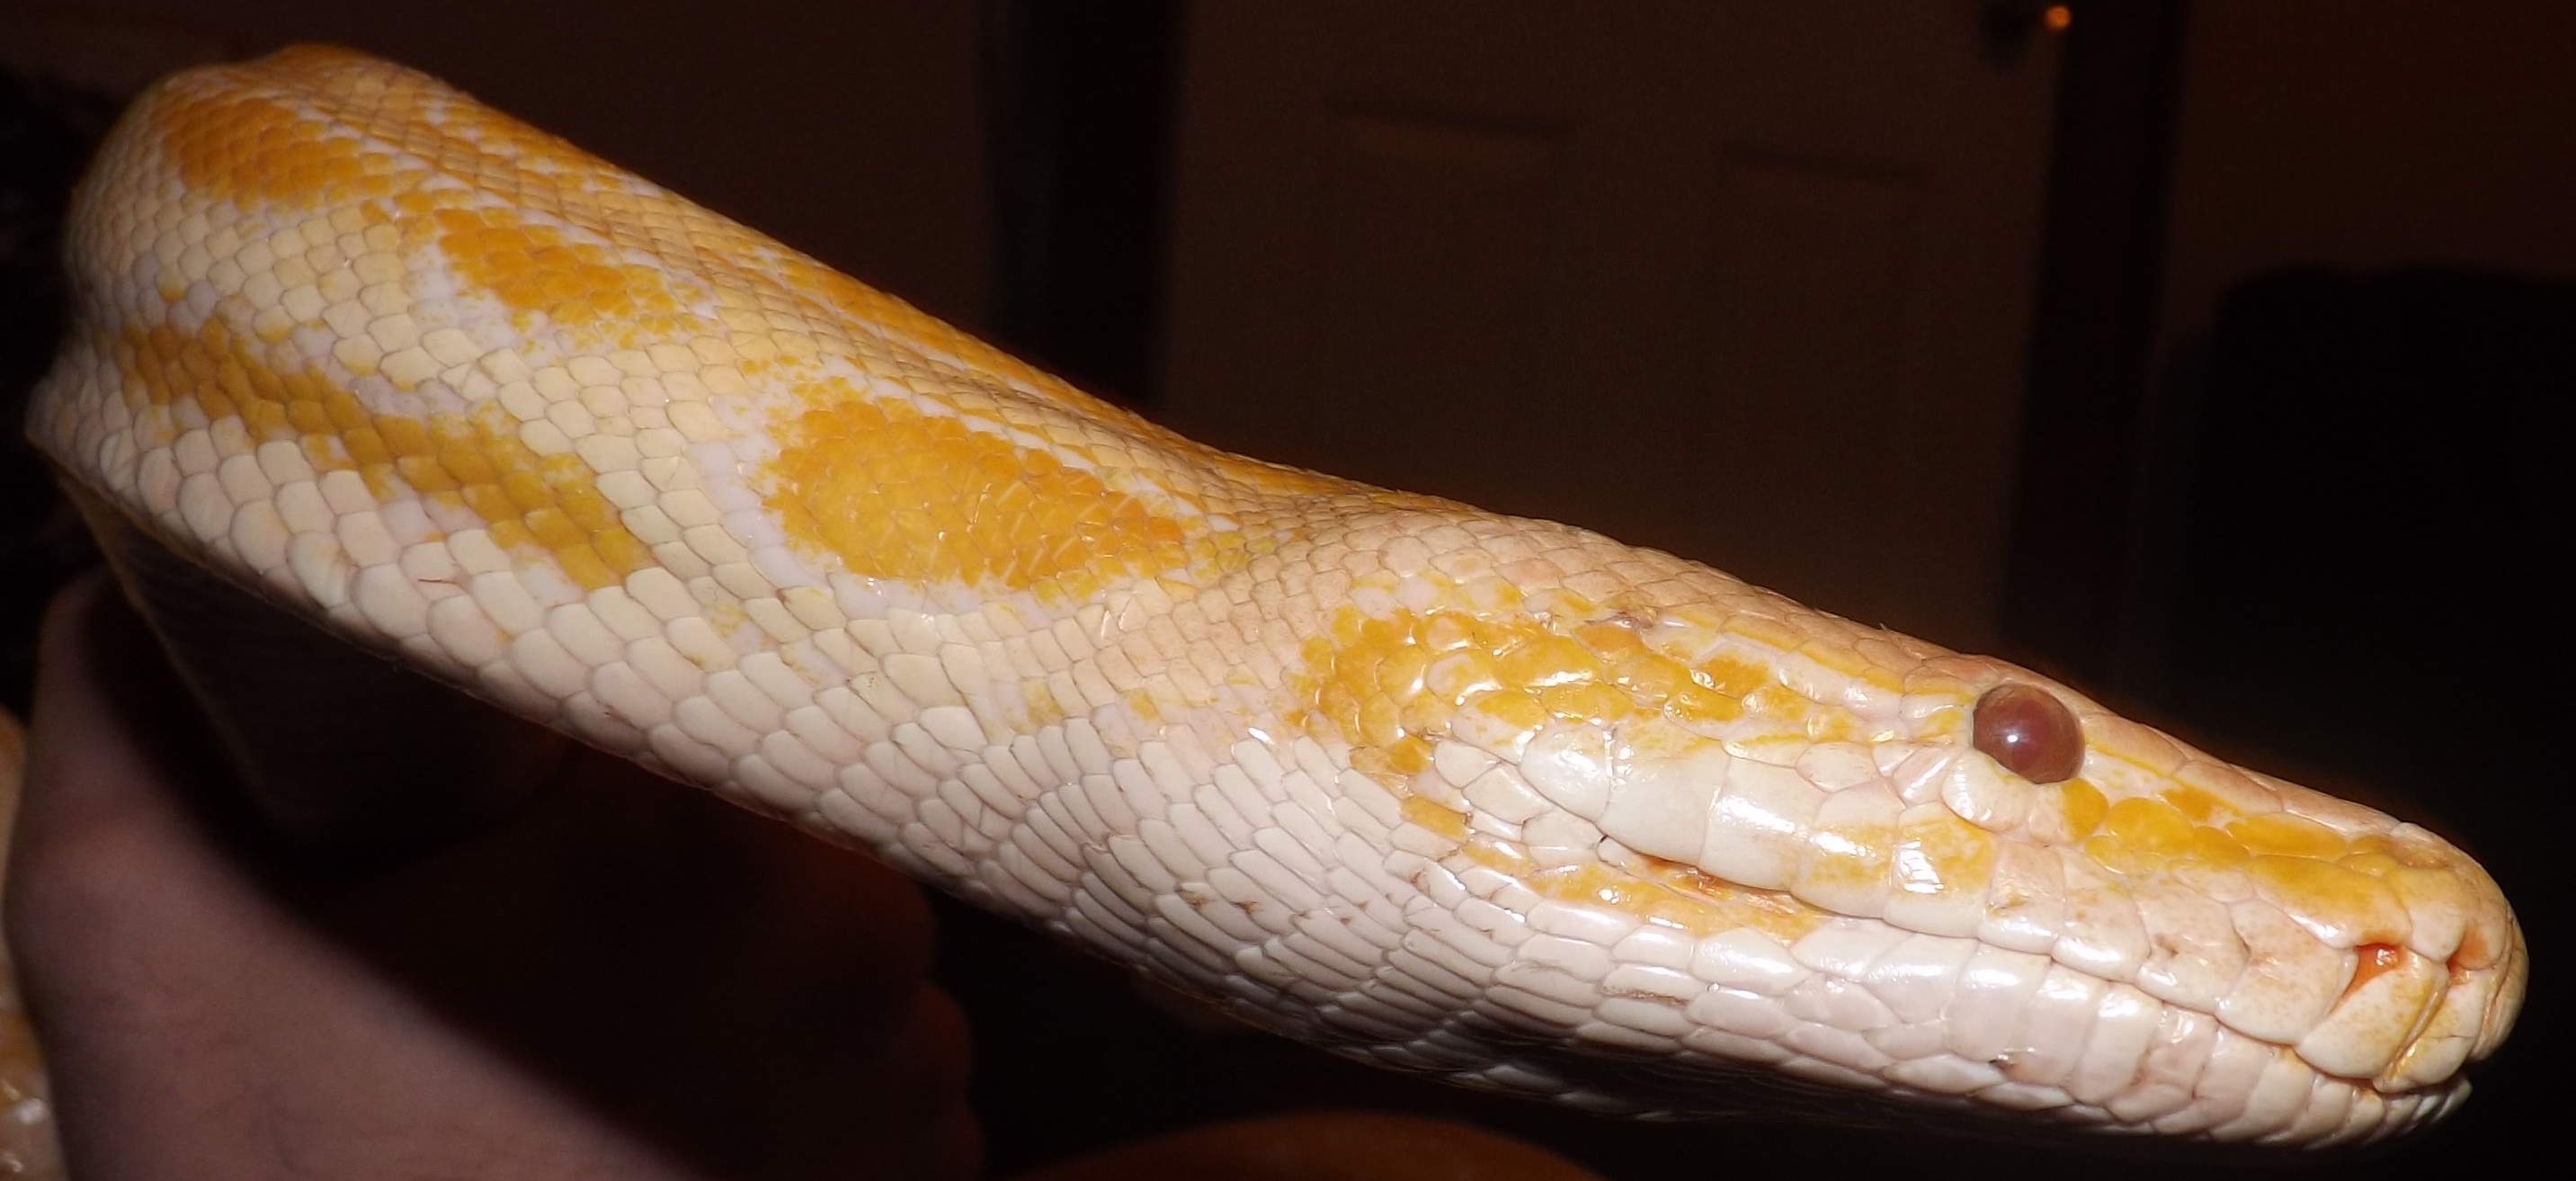
hand, nature, white, leather, texture, animal, wildlife, wild, pet, pattern, tropical, print, color, natural, brown, fashion, predator, reptile, black, yellow, aggression, material, textile, design, eye, danger, poison, skin, snake, vertebrate, horizontal, exotic, python, deadly, cobra, backdrop, dangerous, venomous, fang, serpent, macro photography, poisonous, viper, snakeskin, scaled reptile, boas, pits